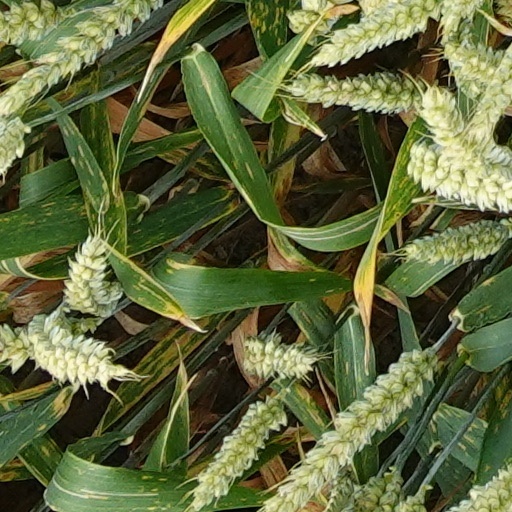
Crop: wheat